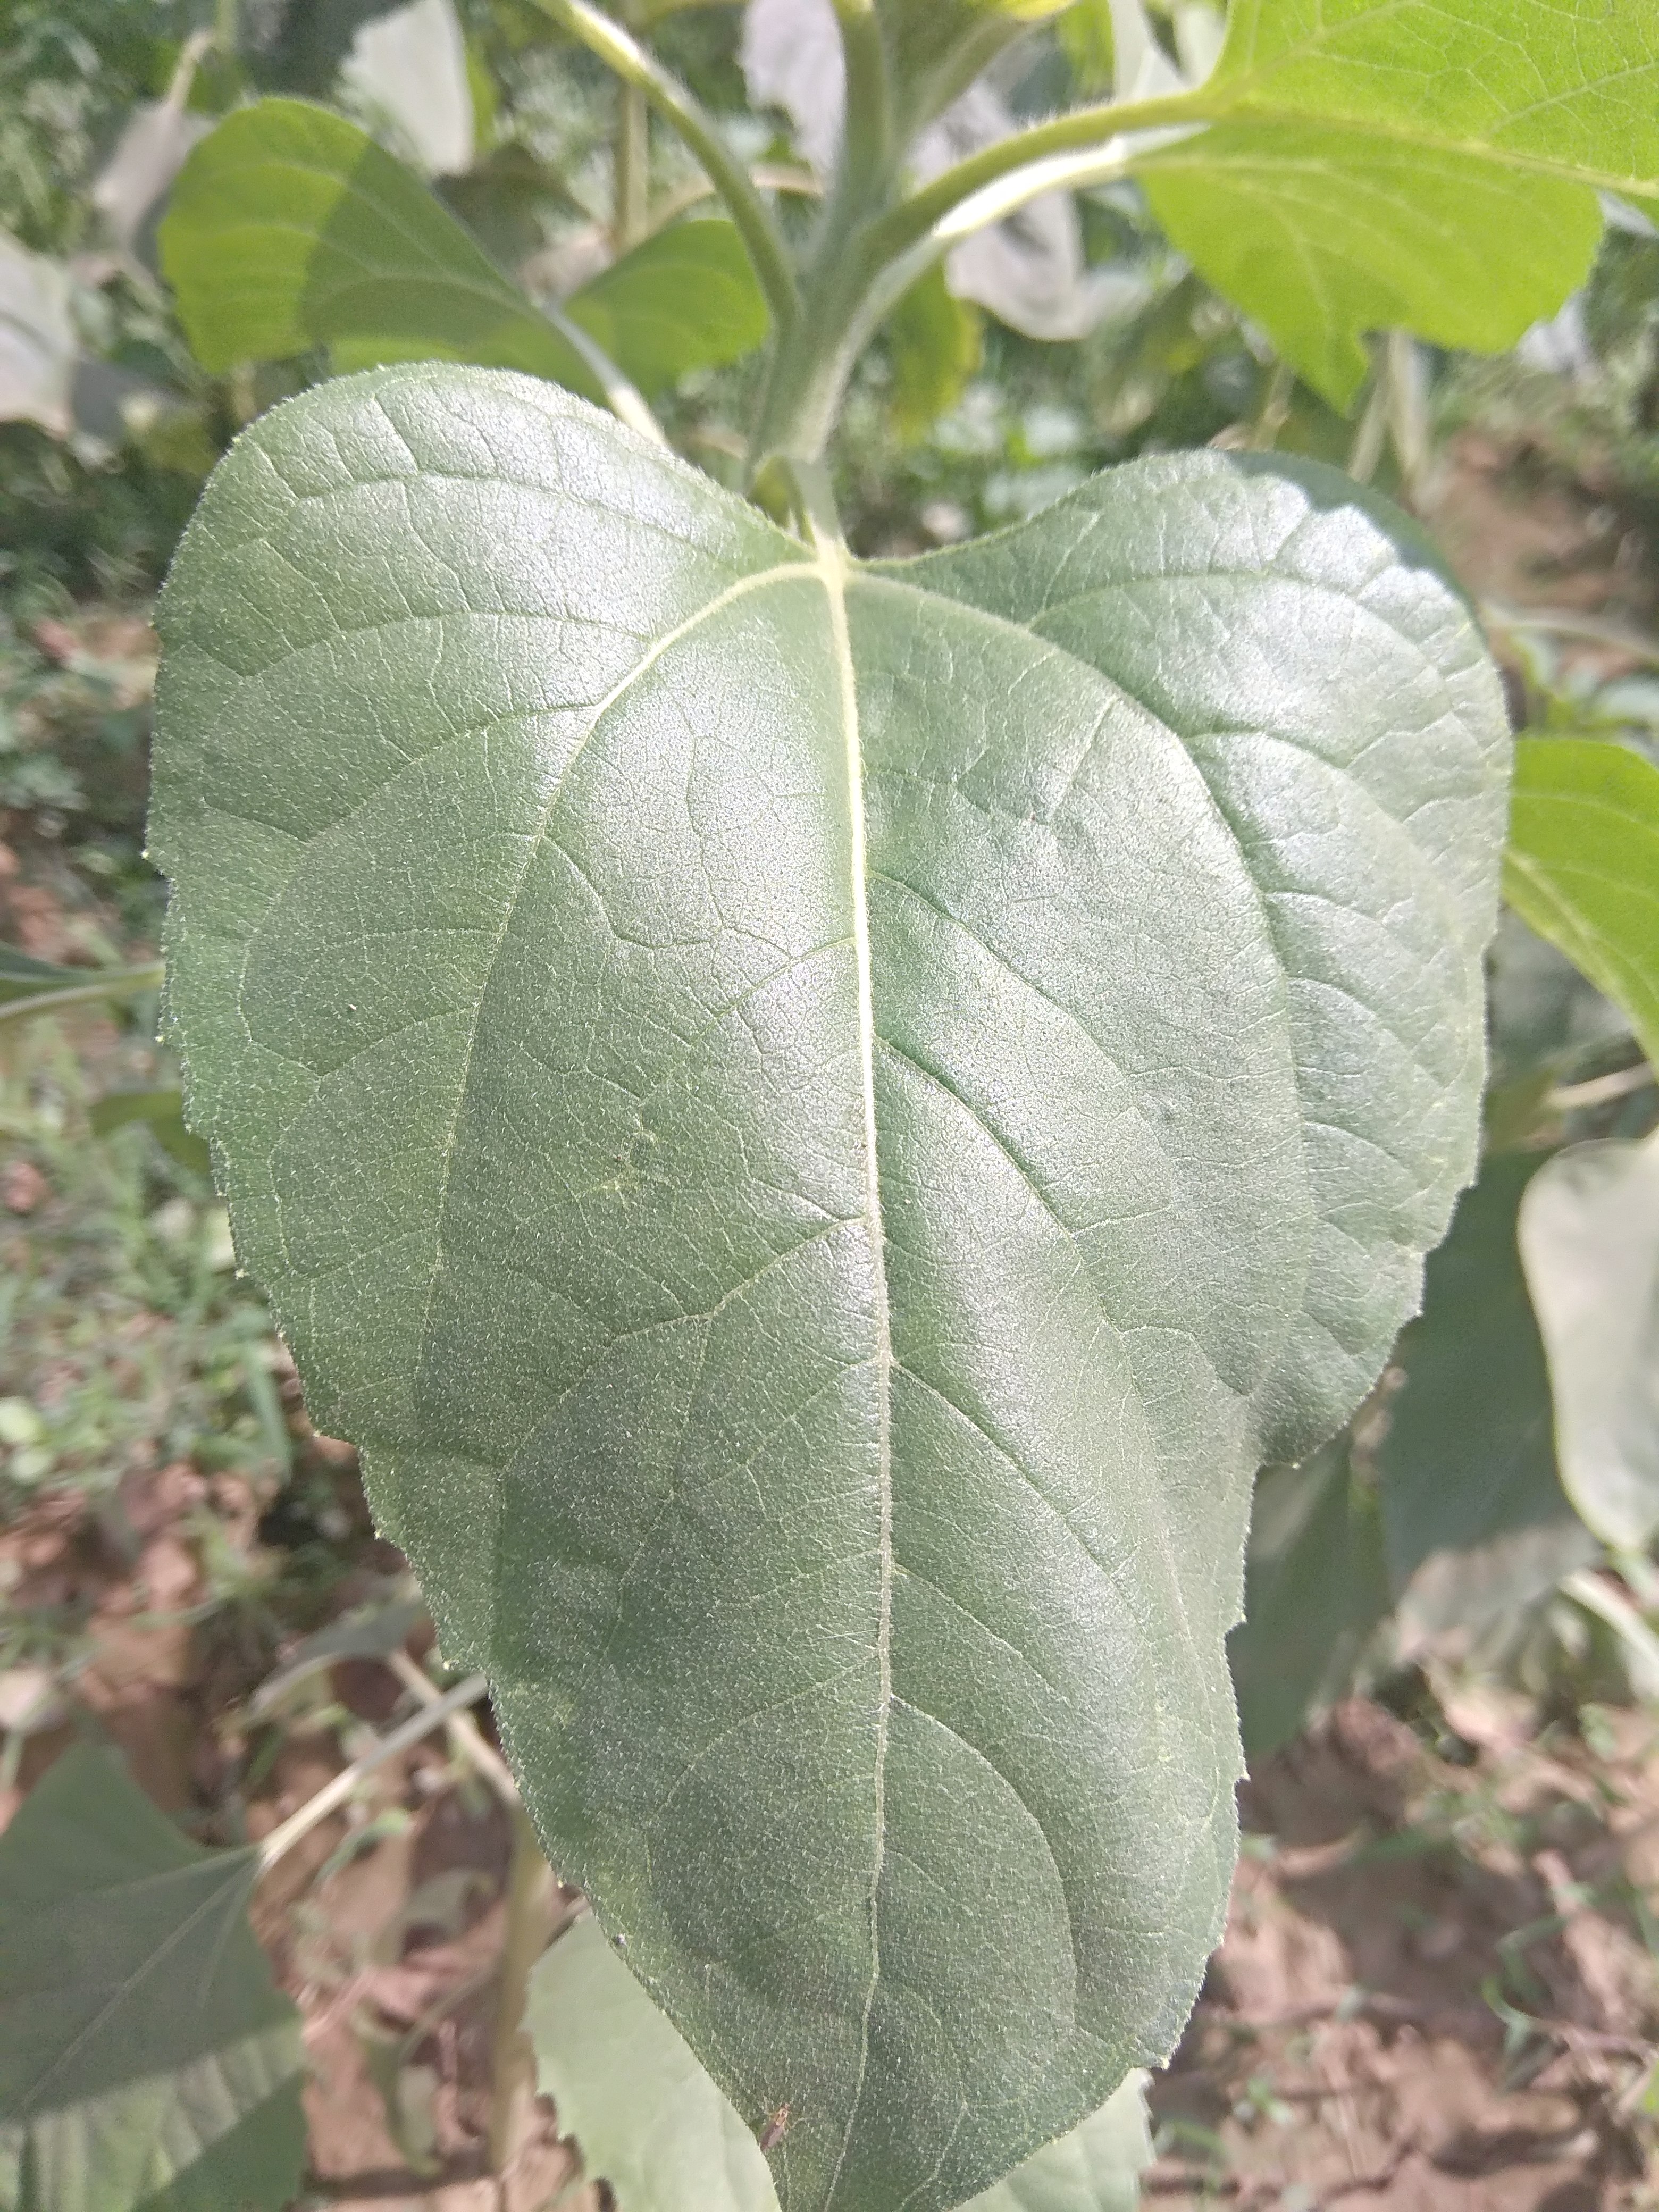
Label: Fresh_leaf